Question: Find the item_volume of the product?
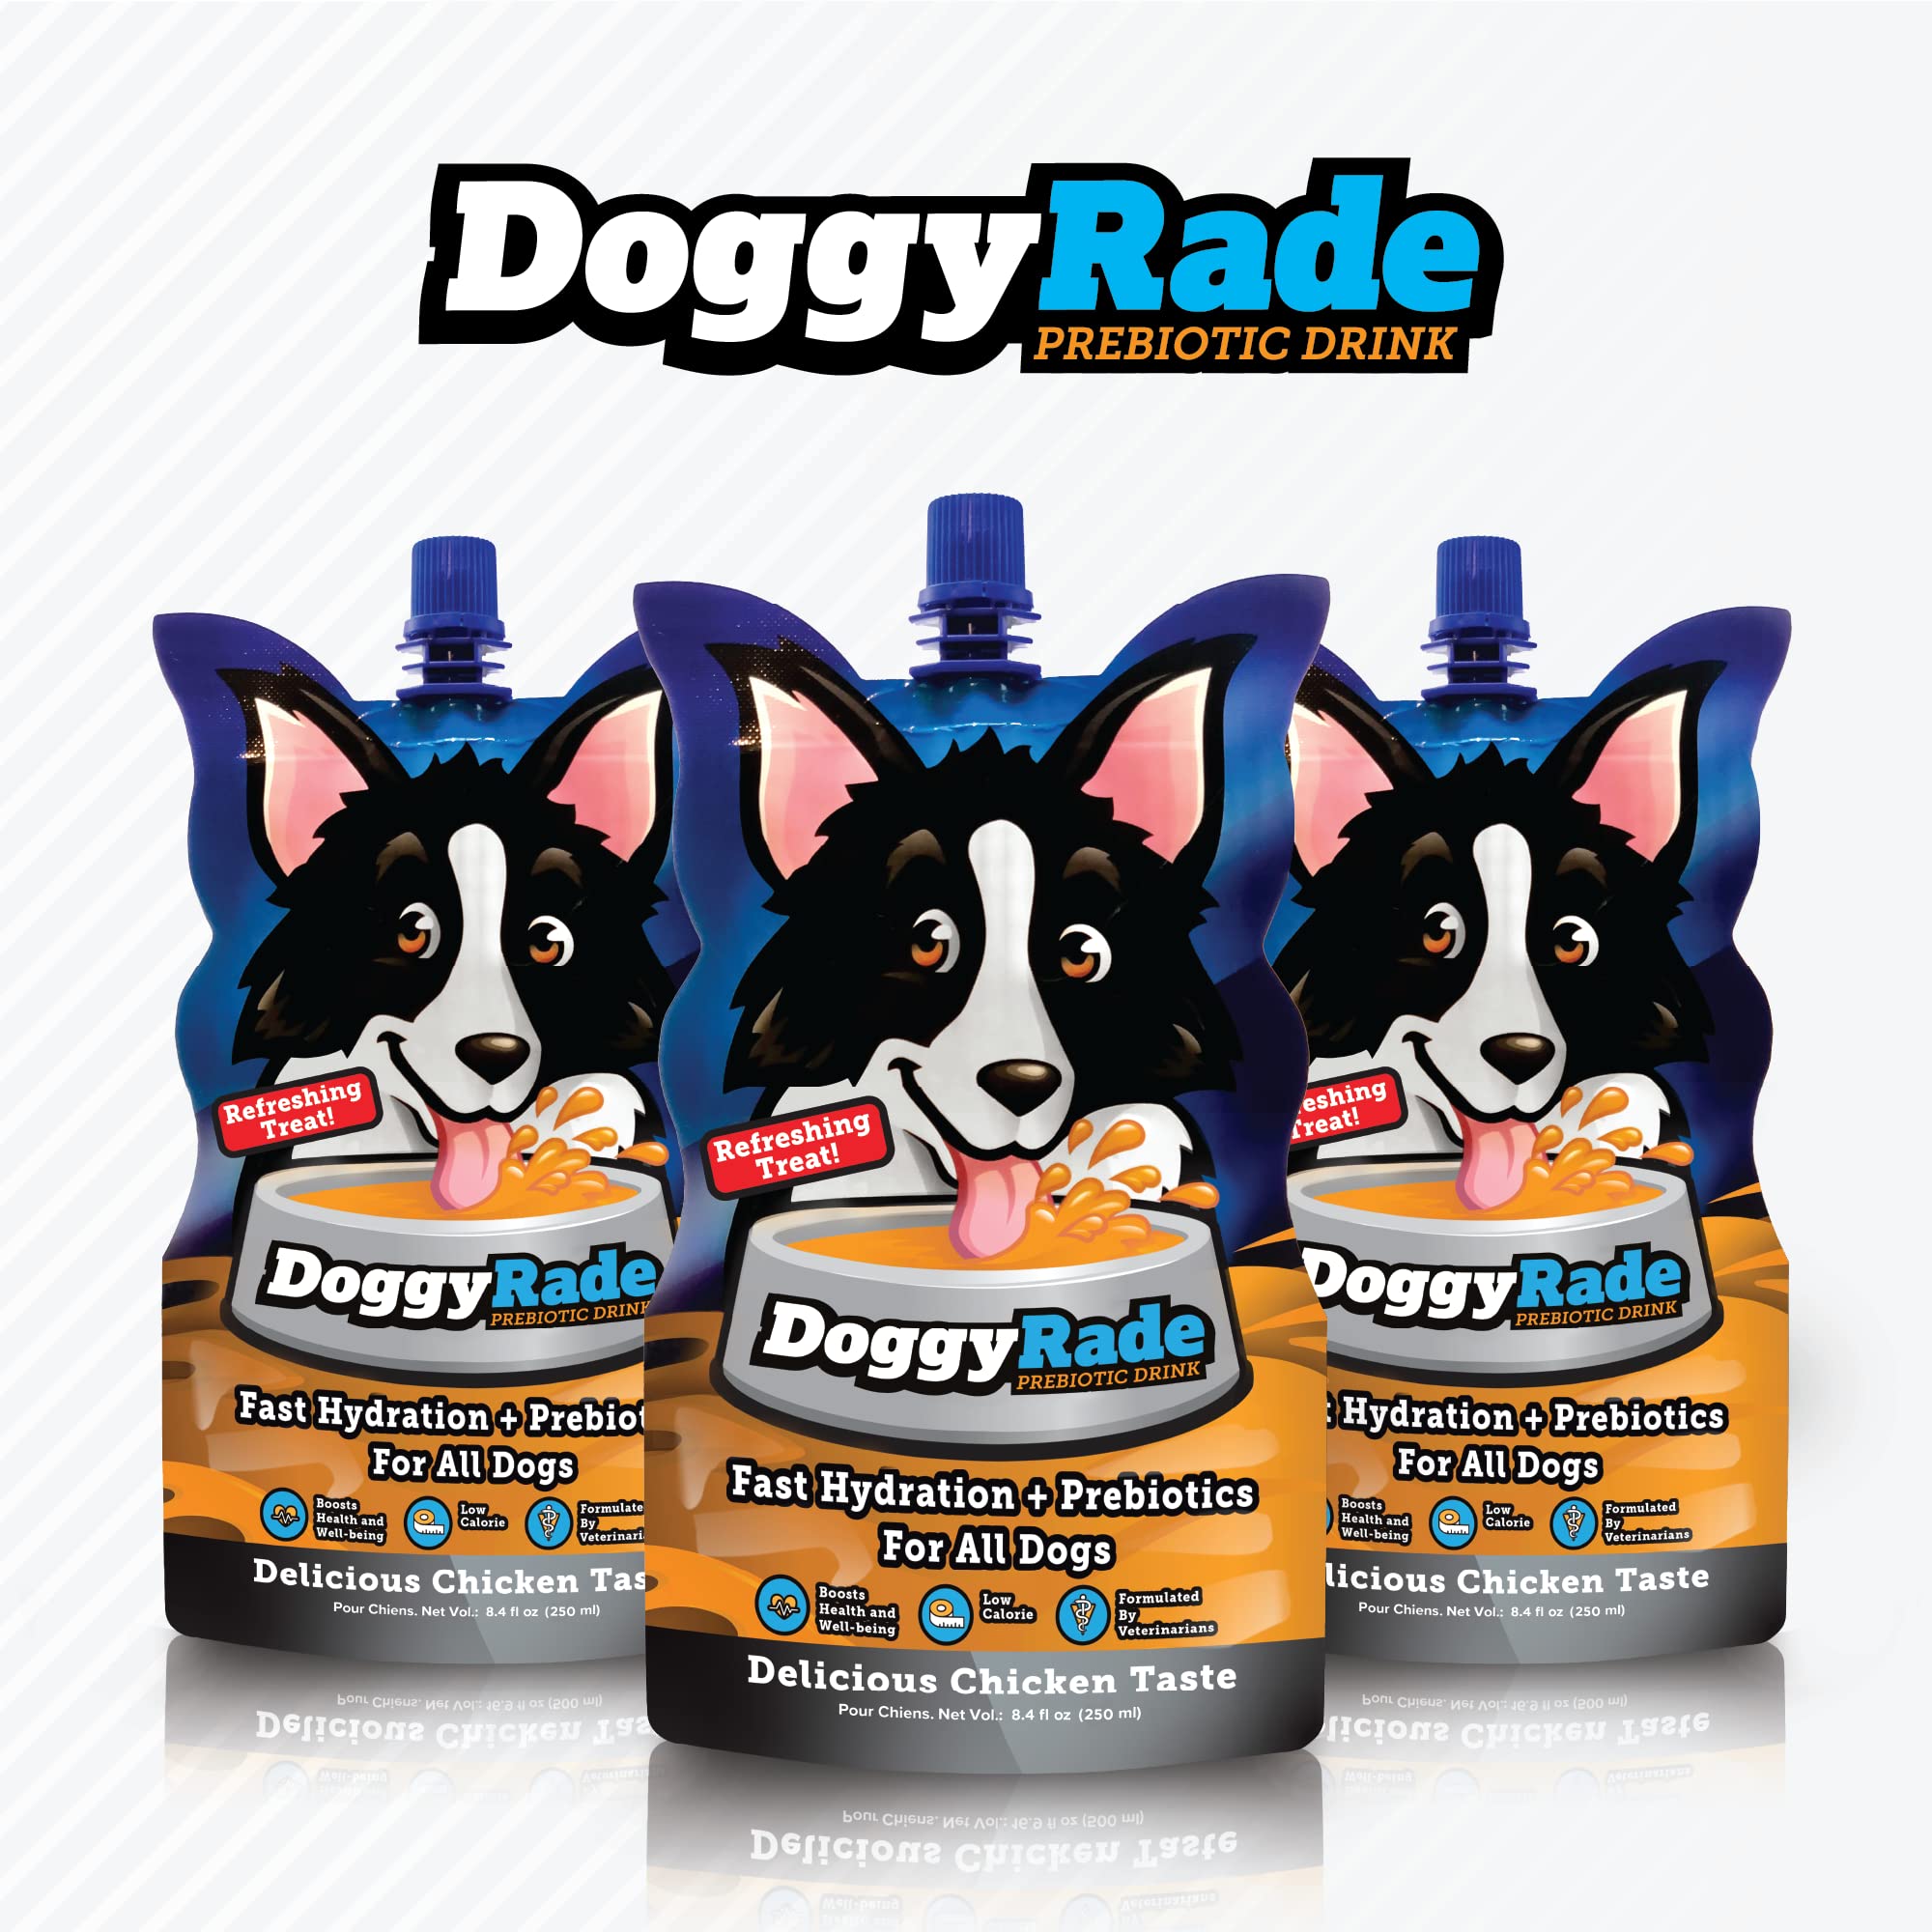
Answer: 8.4 fluid ounce